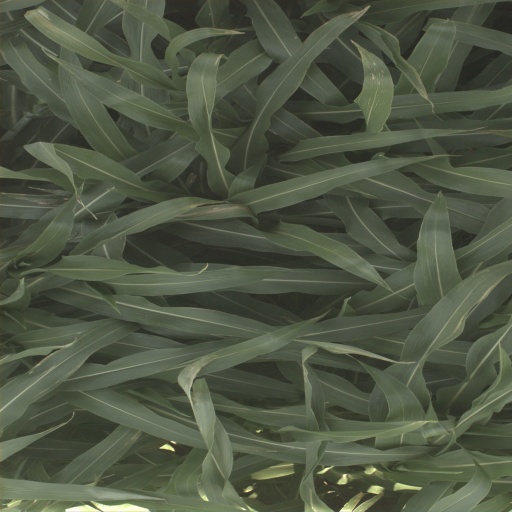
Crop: sorghum